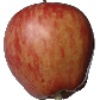
Label: Apple Red 1